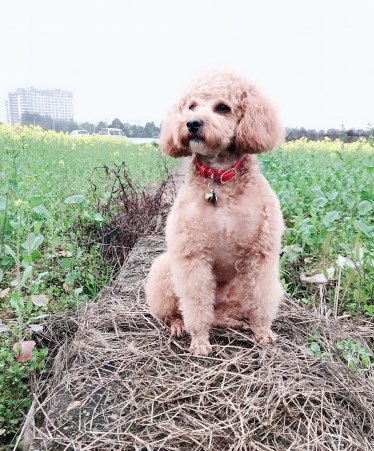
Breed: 2925-n000114-toy_poodle